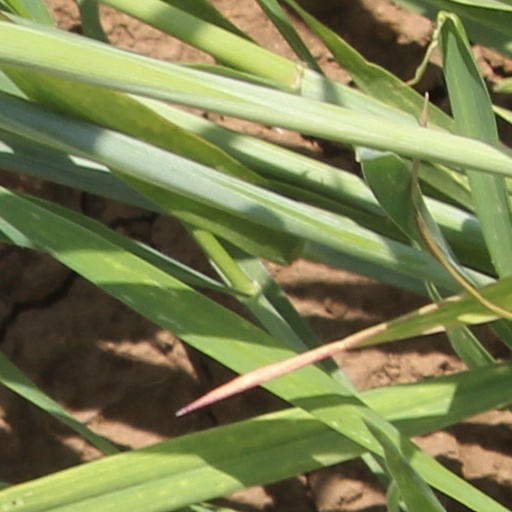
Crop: wheat